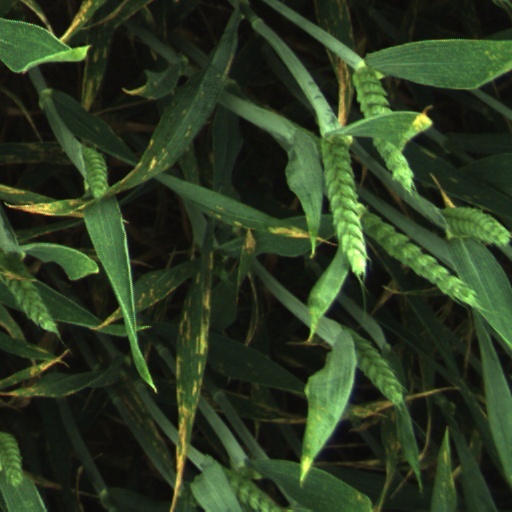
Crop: wheat